Kaden Smith

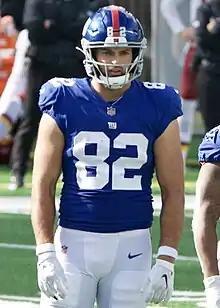
Smith with the New York Giants in 2020

Kaden Nelson Smith (born April 24, 1997) is an American professional football tight end. He played college football for the Stanford Cardinal. He was selected by the San Francisco 49ers in the sixth round of the 2019 NFL draft and has also been a member of the New York Giants and Indianapolis Colts.